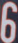
Number: 6